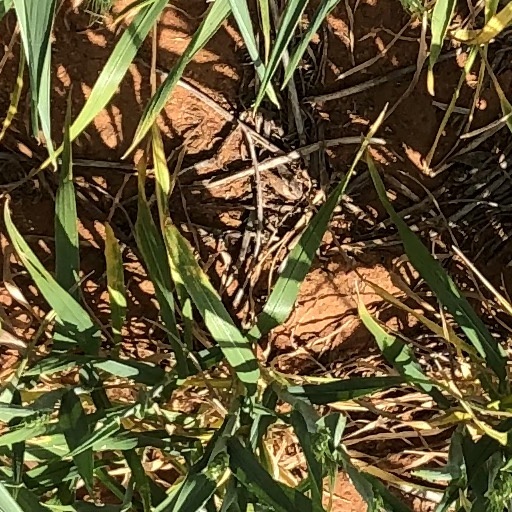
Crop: wheat